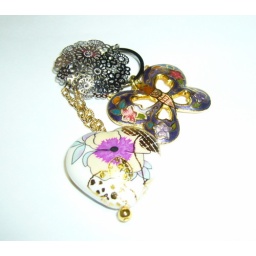
Ther butterfly is a purple version of C26. The tensha bead has flowers in matching shades.